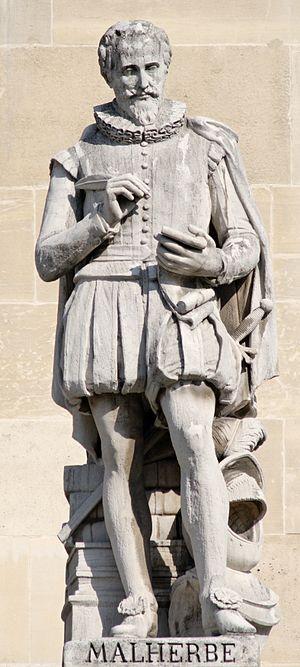
Malherbe par Jean Jules Allasseur. Pierre, avant 1853. Troisième statue du Pavillon Turgot au Pavillon Richelieu, cour Napoléon, palais du Louvre.
Jean-Jules Allasseur, né à Paris le 1ᵉʳ septembre 1818 où il est mort dans le 18e arrondissement le 23 mars 1903, est un sculpteur français.
Les Hommes illustres ou Hommes célèbres sont une série de 86 statues installées sur les ailes de la cour Napoléon du palais du Louvre à Paris, en France, entre 1853 et 1857.